Laserdance

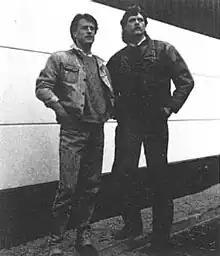
Laserdance's two producers

Laserdance is a Dutch Italo disco studio project consisting of producer Erik van Vliet and composer Michiel van der Kuy. The studio project has been categorized as part of subgenre known as spacesynth and has been generally considered as a major influence for the subgenre and has remained popular around Europe in the mid-1980s. Many of Laserdance's tracks are known to feature basic analog synthesizers, drum machines and vocoders. The name of the studio project comes from the first single with the same name published in 1984. Numerous hit singles from Laserdance include "Goody's Return", "Humanoid Invasion", "Power Run", "Fear" and "Shotgun (Into The Night)".